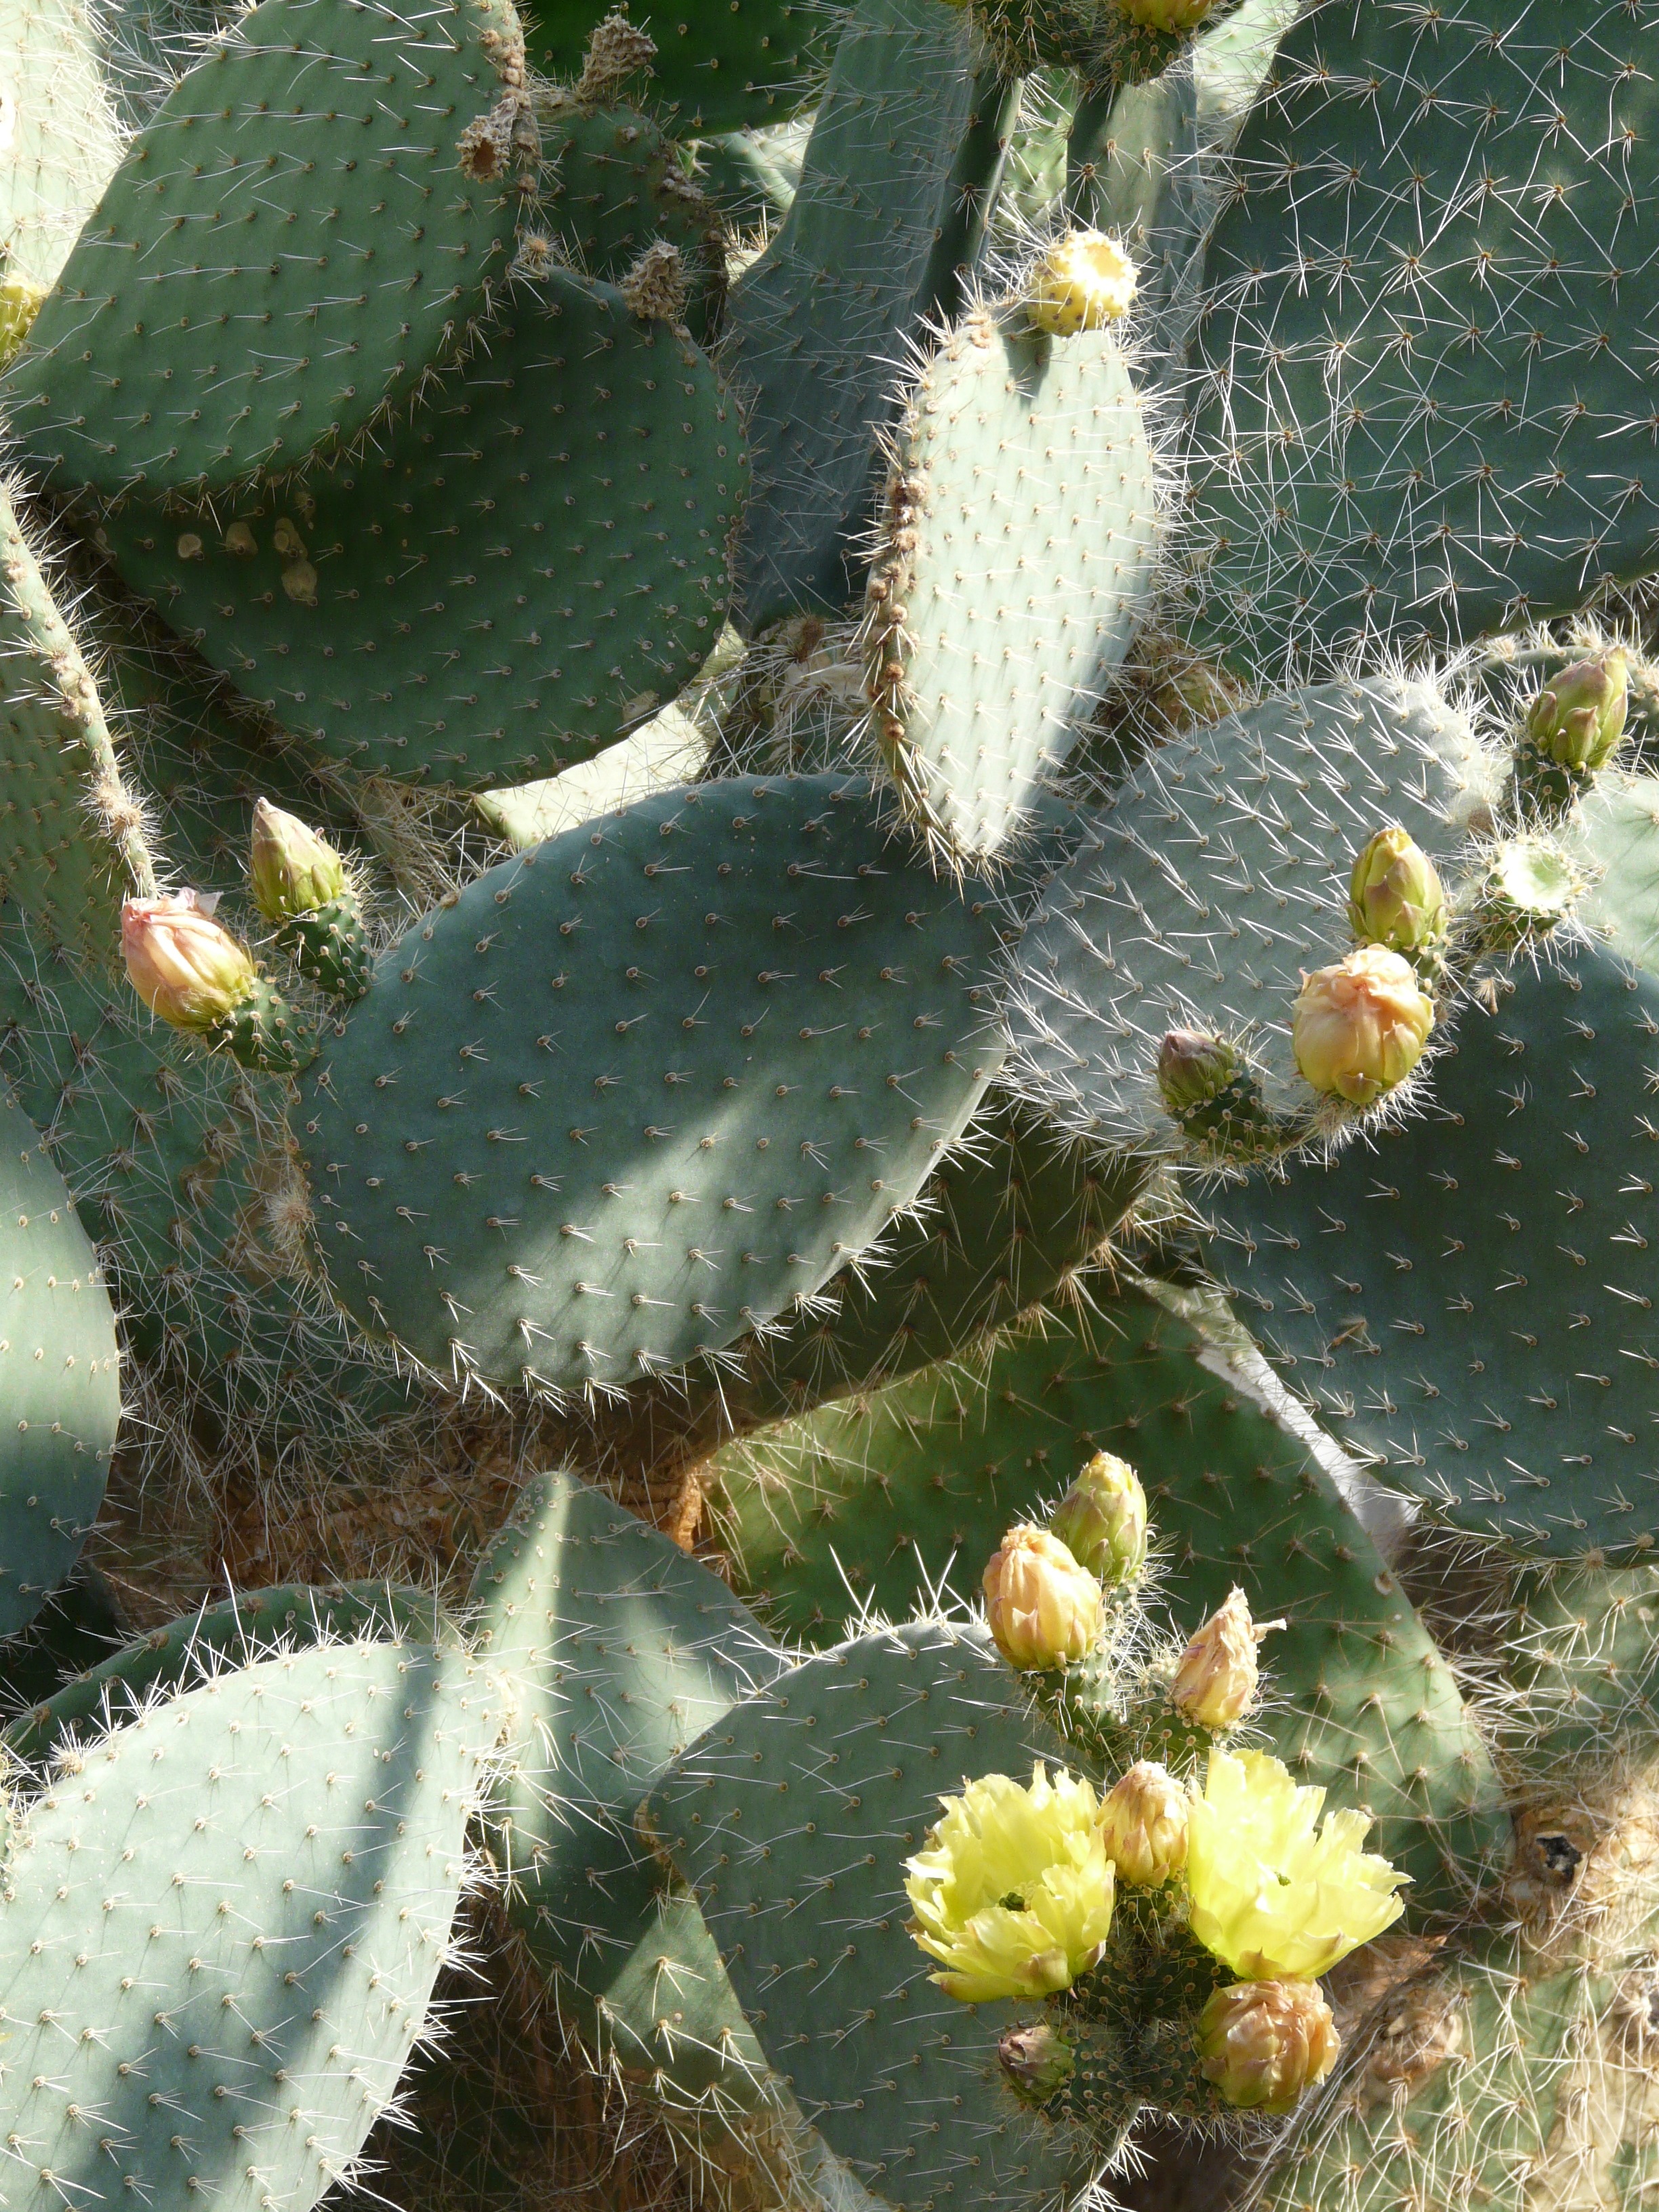
blossom, prickly, cactus, plant, fruit, flower, bloom, green, produce, botany, yellow, flora, fauna, caryophyllales, spur, prosperous, flowering plant, opuntia, prickly pear, cactus greenhouse, land plant, thorns spines and prickles, hedgehog cactus, nopal, san pedro cactus, barbary fig, eastern prickly pear, opuntia robusta